Herding dog

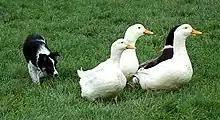
A nine-week-old Border Collie directing ducks.

All herding behavior is modified predatory behavior. Through selective breeding, humans have been able to minimize the dog's natural inclination to treat cattle and sheep as prey while simultaneously maintaining the dog's hunting skills, thereby creating an effective herding dog.